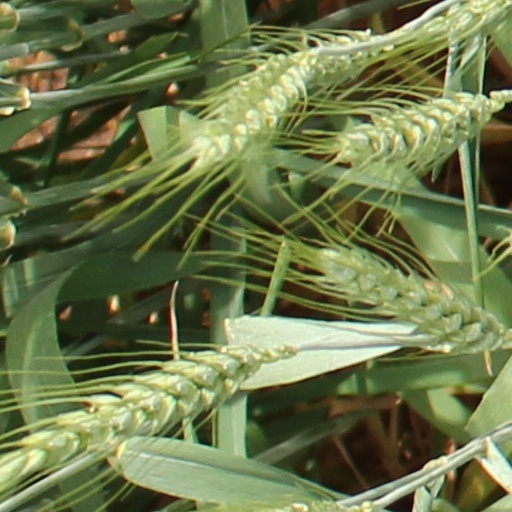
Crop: wheat